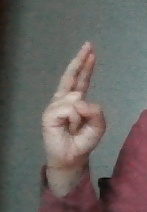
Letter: zay